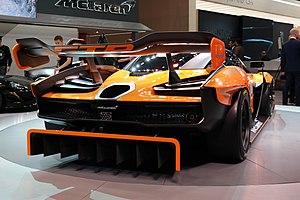
Salon international de l'automobile de Genève 2018
La Senna est une supercar du constructeur automobile britannique Mclaren présentée le 10 décembre 2017.